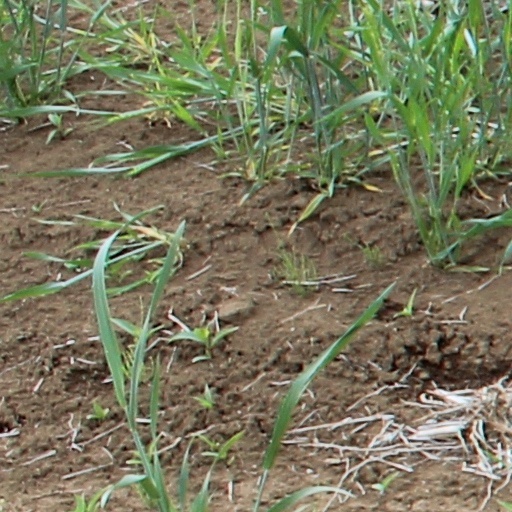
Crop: wheat